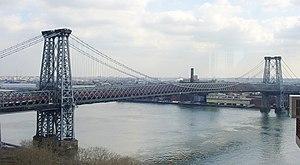
The Amazing Spider-Man ou L’Extraordinaire Spider-Man au Québec est un film de super-héros en 3-D réalisé par Marc Webb et sorti en 2012. C'est le quatrième film du studio Columbia Pictures fondé sur le personnage de Spider-Man de Marvel Comics et c'est le premier film d'une nouvelle franchise.
Leffert Lefferts Buck est un ingénieur civil américain né à Canton, comté de St. Lawrence, le 5 février 1837, et mort à Hastings-on-Hudson le 17 juillet 1909.